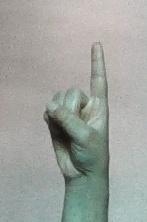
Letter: bb